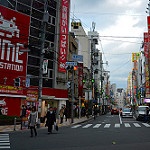
Label: street